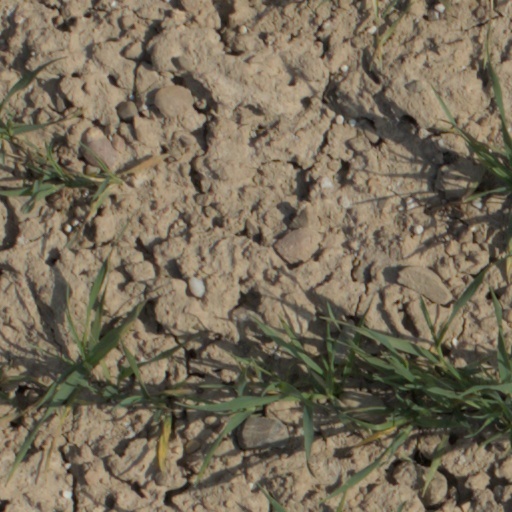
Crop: wheat